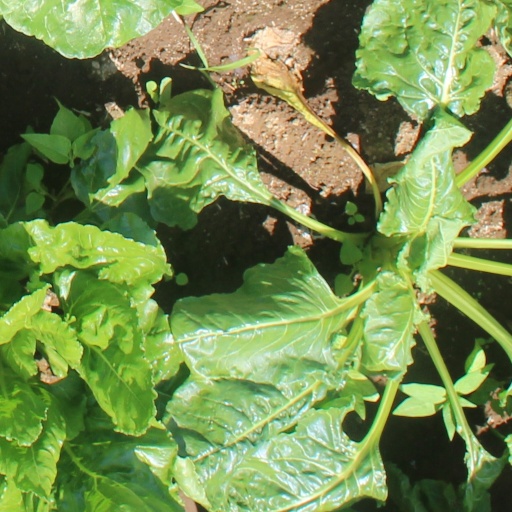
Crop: sugar beet